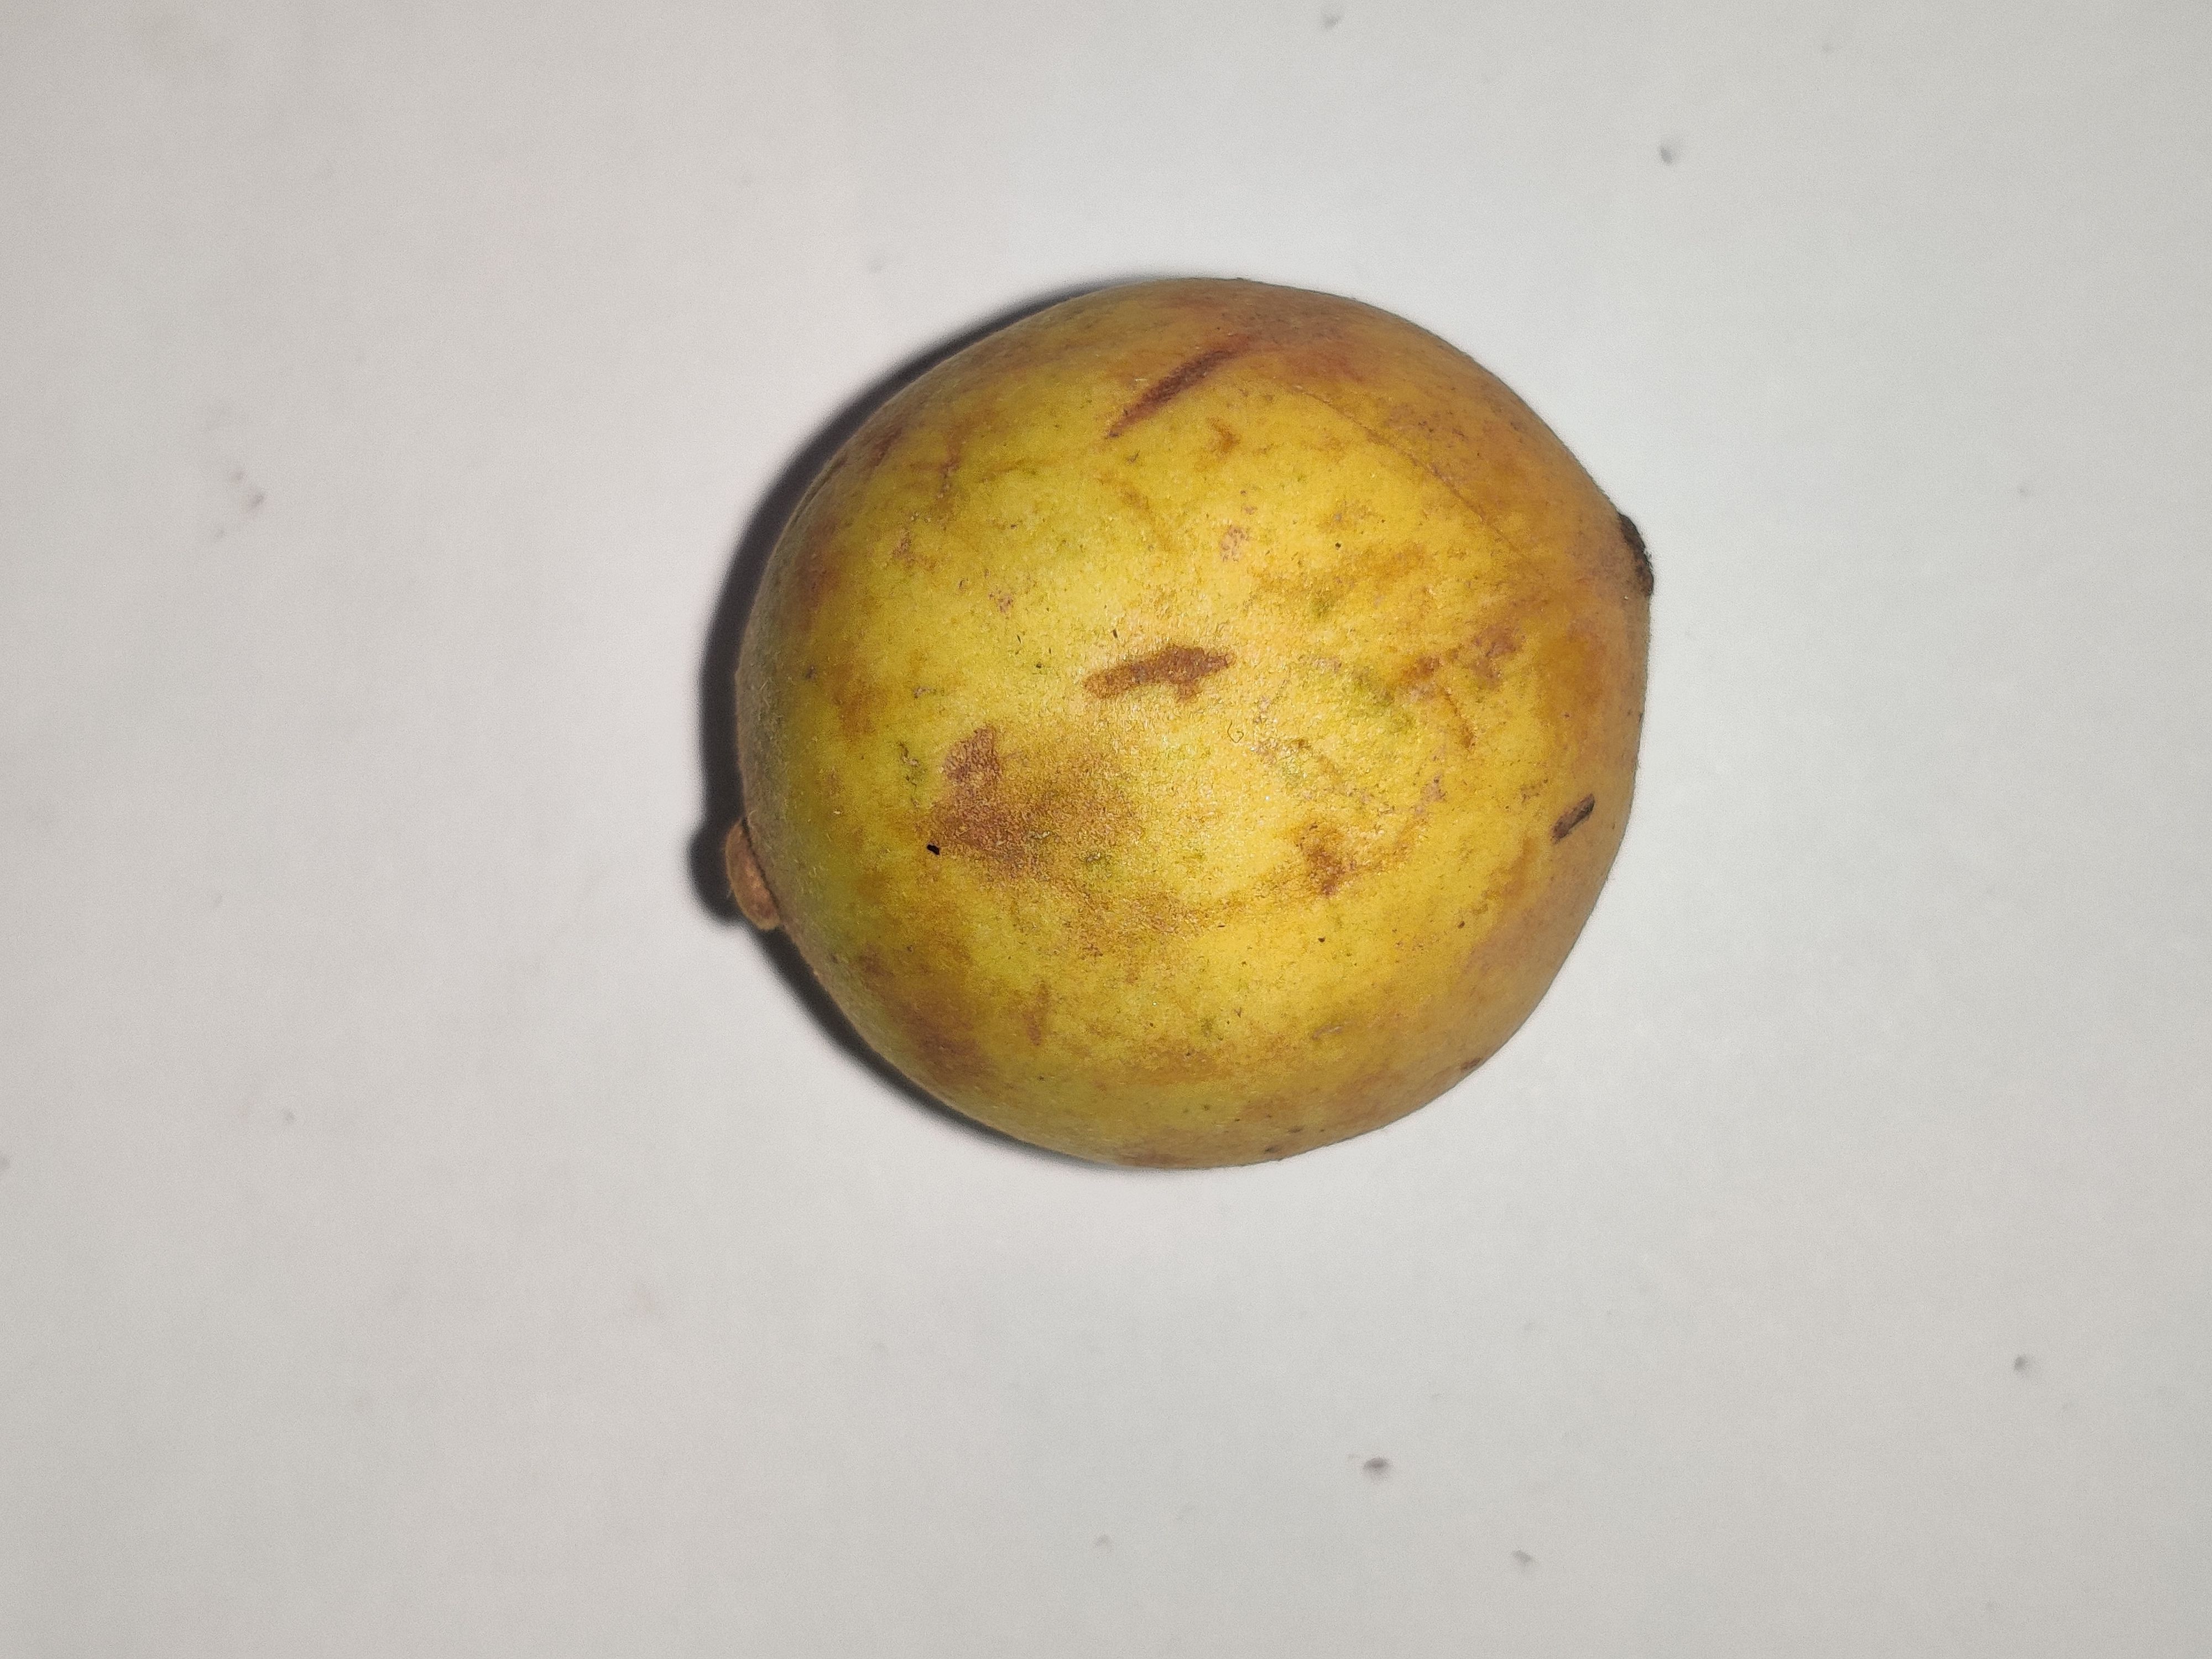
Fruit: burmese-grape
Grade: 1st-grade